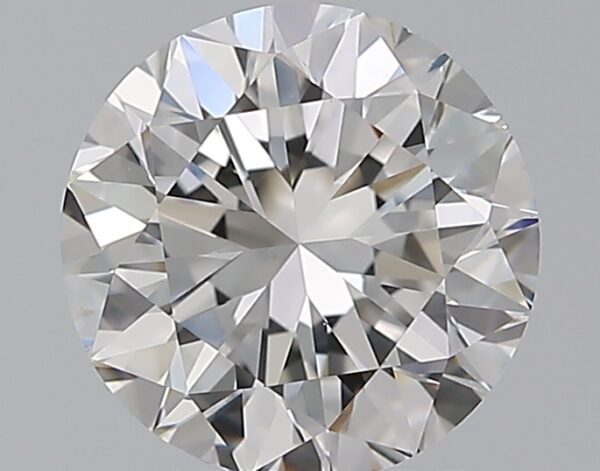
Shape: round
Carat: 1.5
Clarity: VS2
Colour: F
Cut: VG
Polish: EX
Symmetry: VG
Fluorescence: N
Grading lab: GIA
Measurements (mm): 7.16 x 7.22 x 4.6